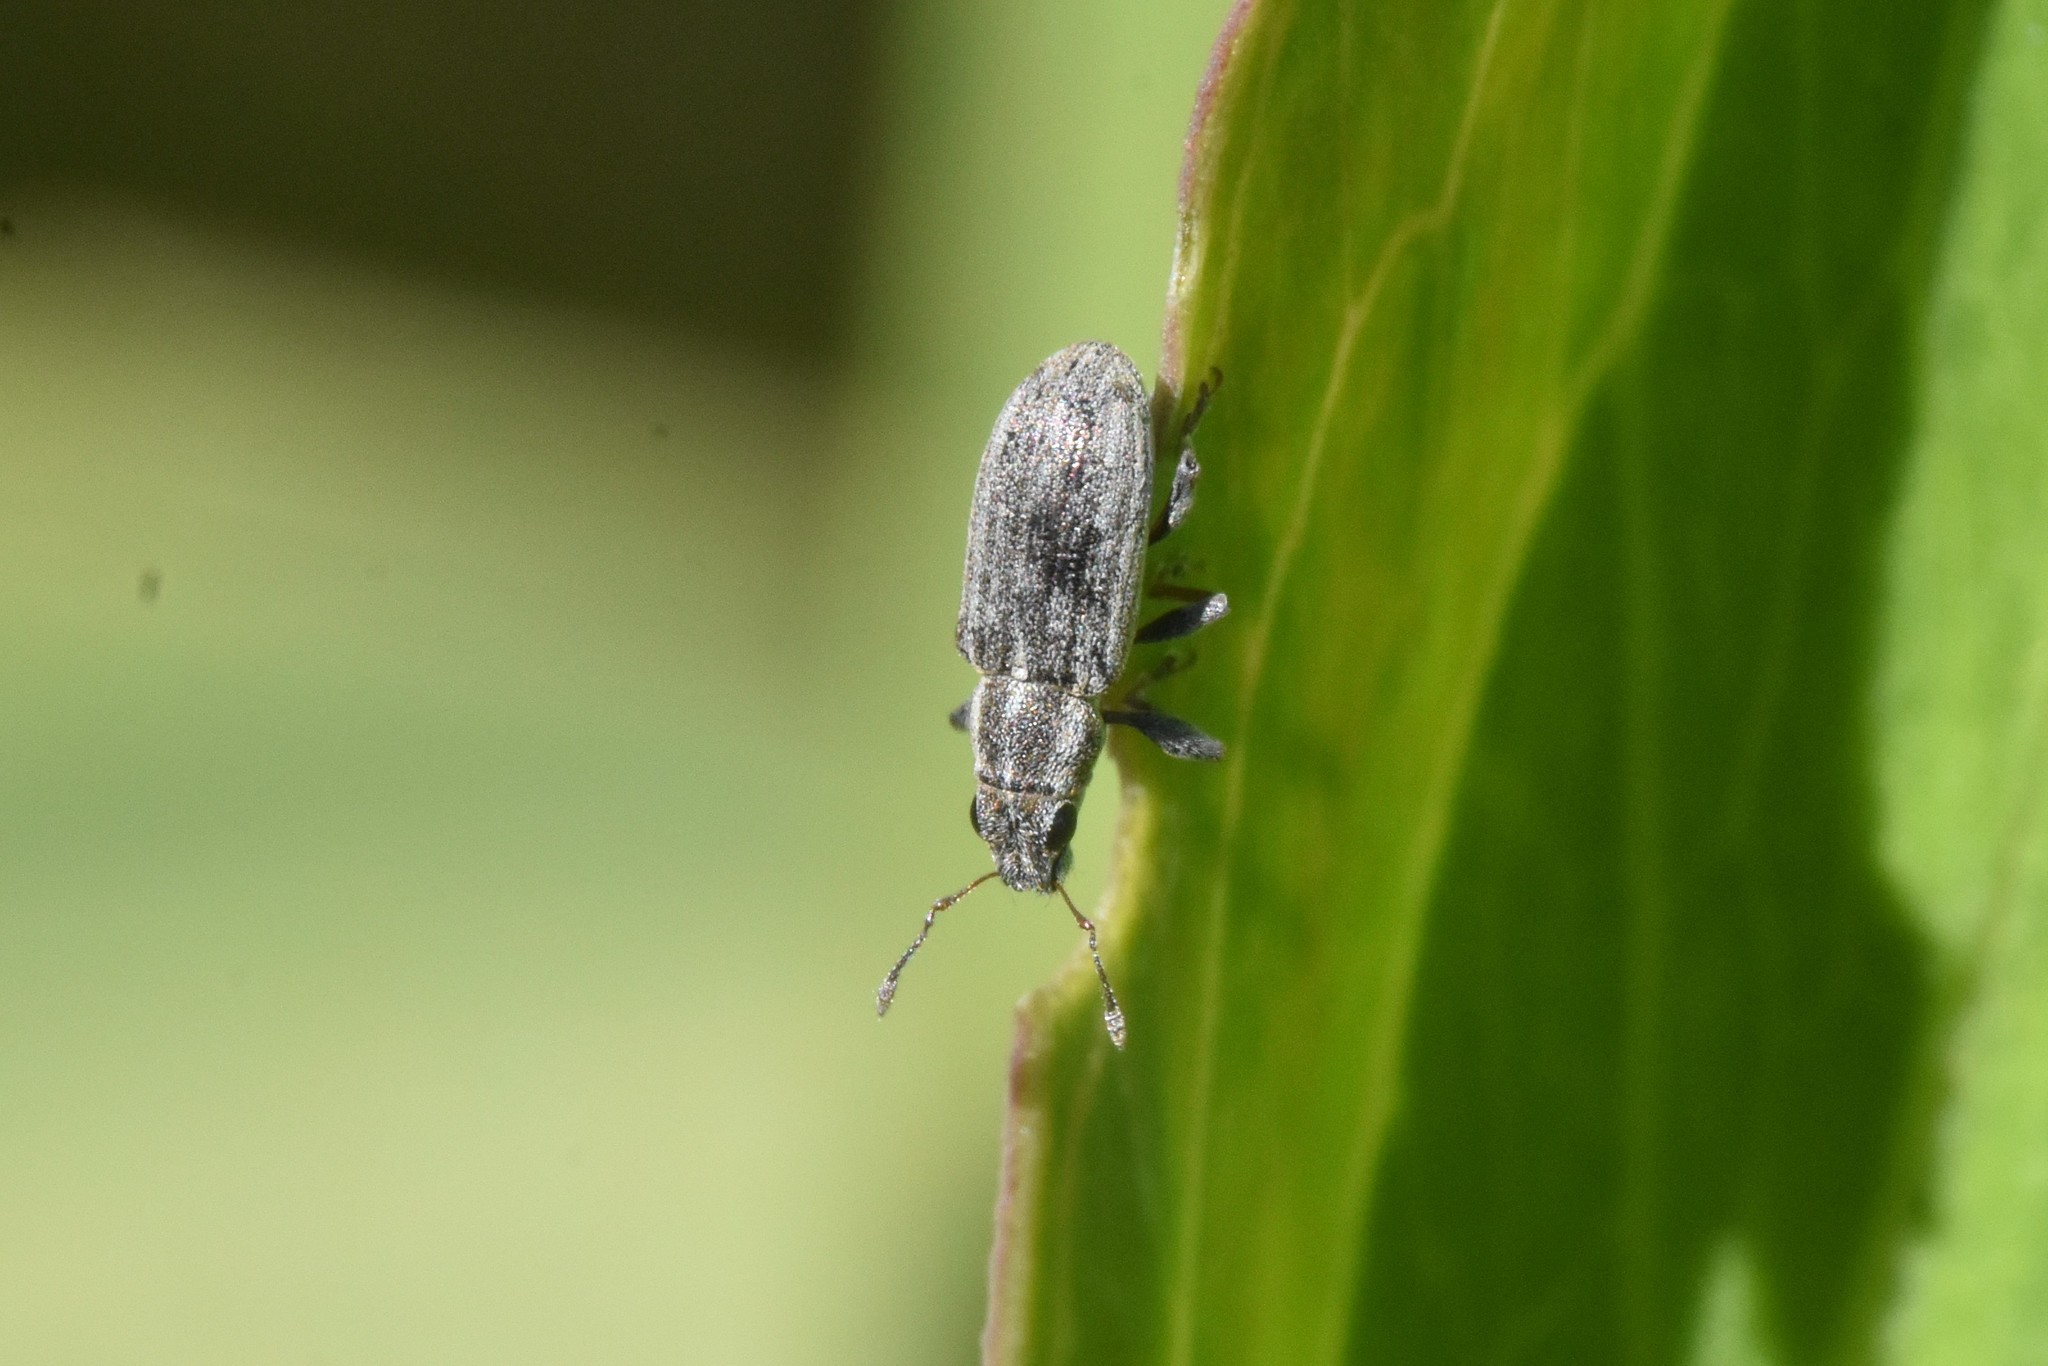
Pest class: pea_leaf_weevil